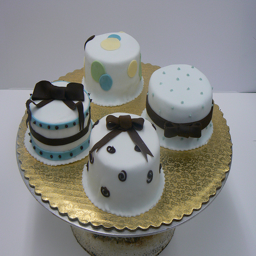
A few cupcakes designed like hats on a plate.
Several small cakes that have been decorated with dots and bows.
A golden tray topped with small cup cakes.
A cake plate with four different cakes on the plate
Four small, frosted gourmet cakes served on a round cake tray.